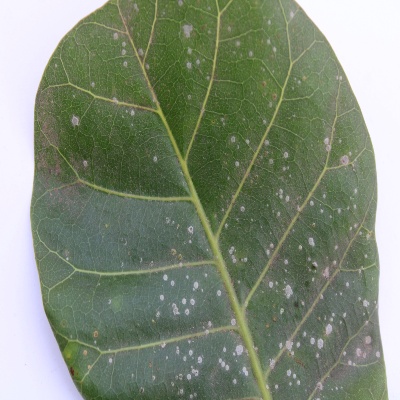
Crop: Cashew
Condition: red rust